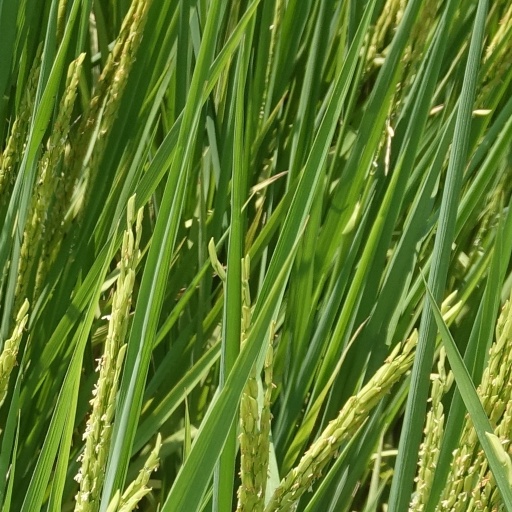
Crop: rice